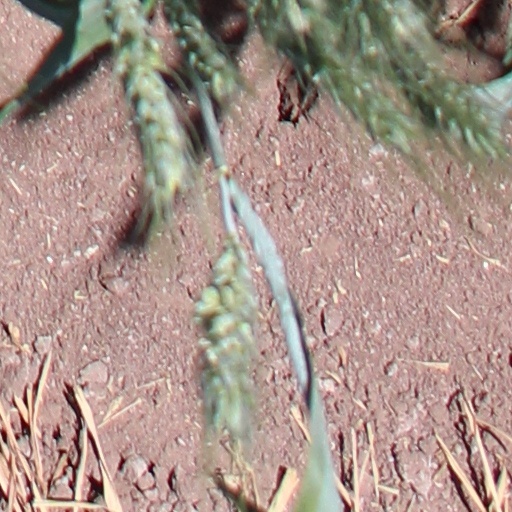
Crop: wheat